Formula 750

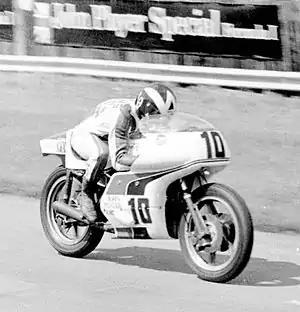
Works Norton rider Peter Williams on the JPS-liveried 1974 'Spaceframe' Norton factory F750 racer

Formula 750 was a FIM motorcycle road racing series based on a 750 cubic centimeter engine capacity.